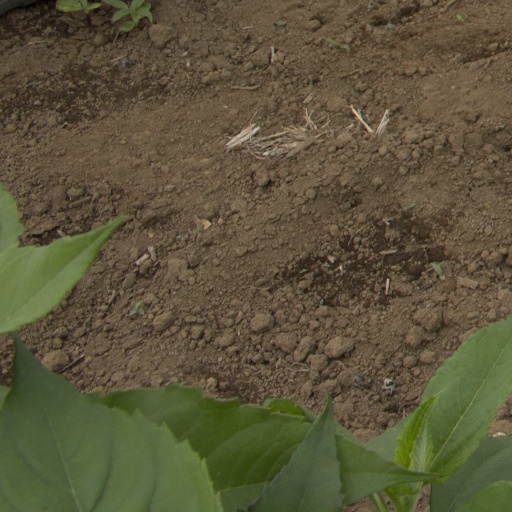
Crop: Jerusalem artichoke